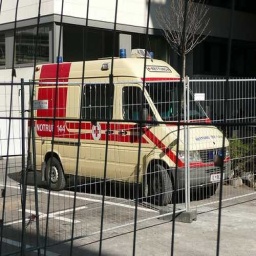
Label: ambulance